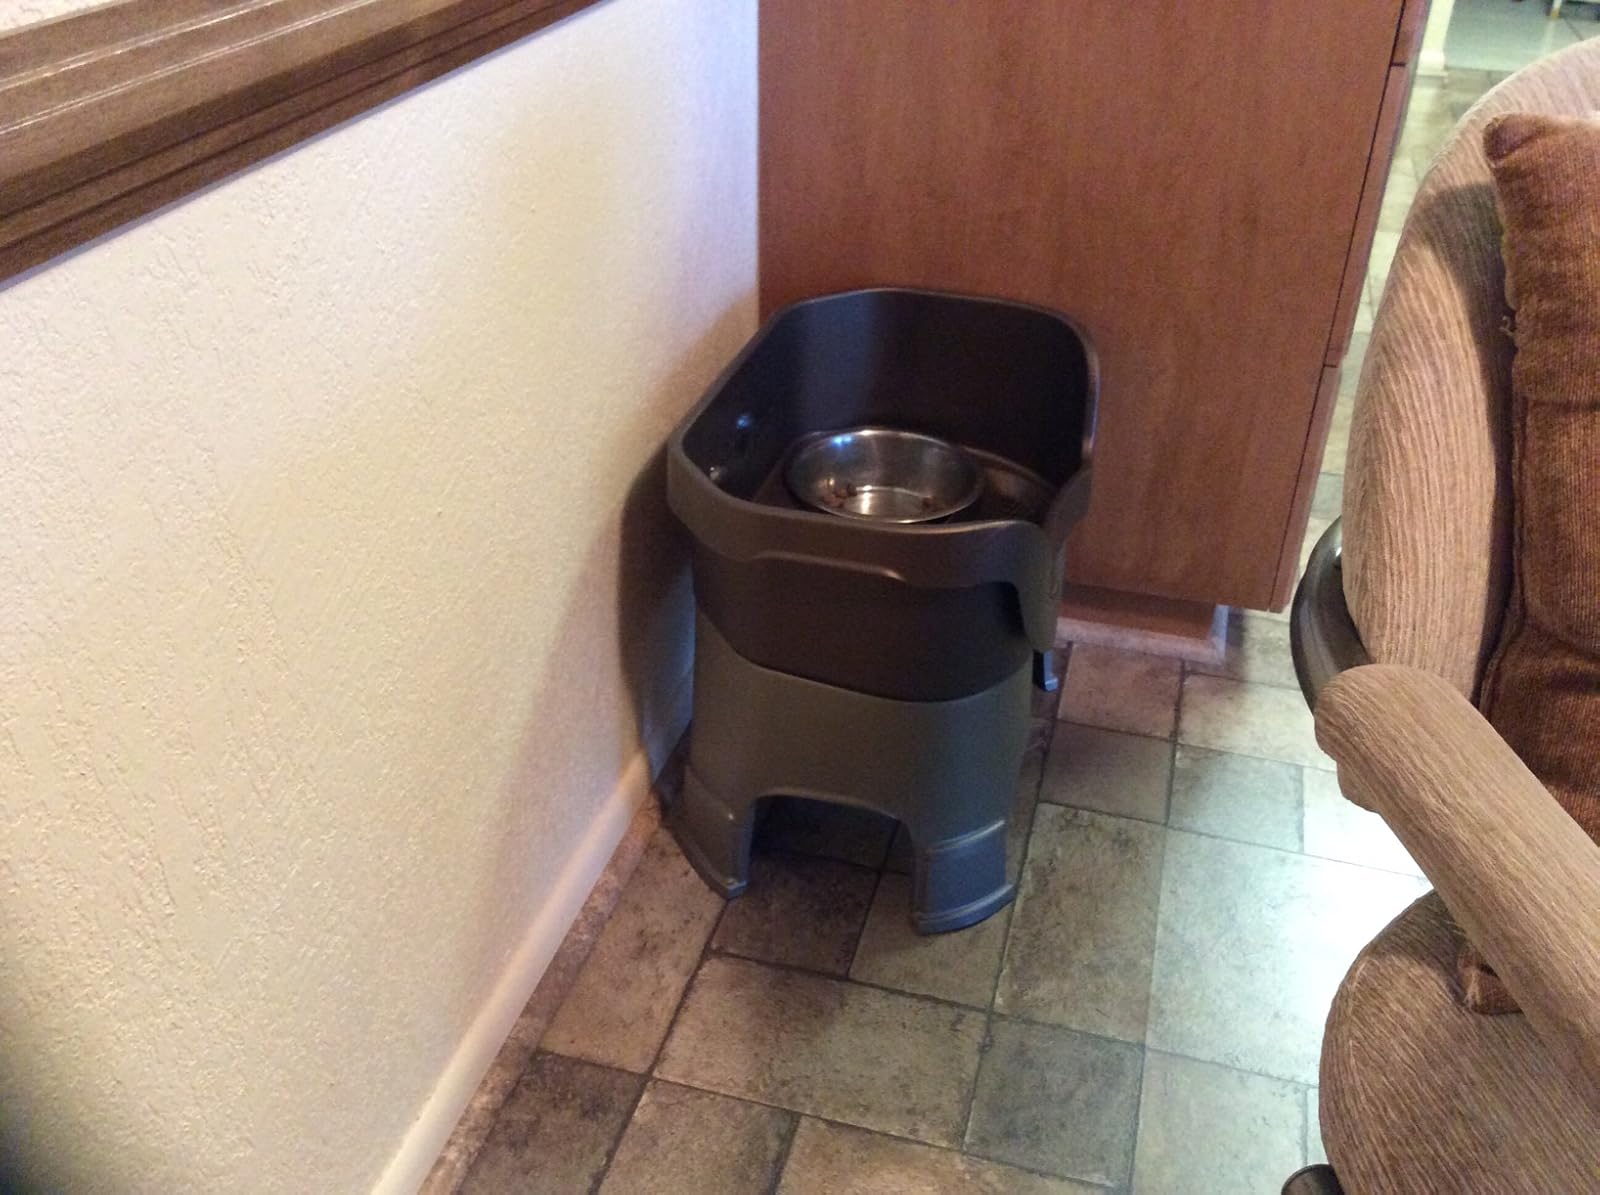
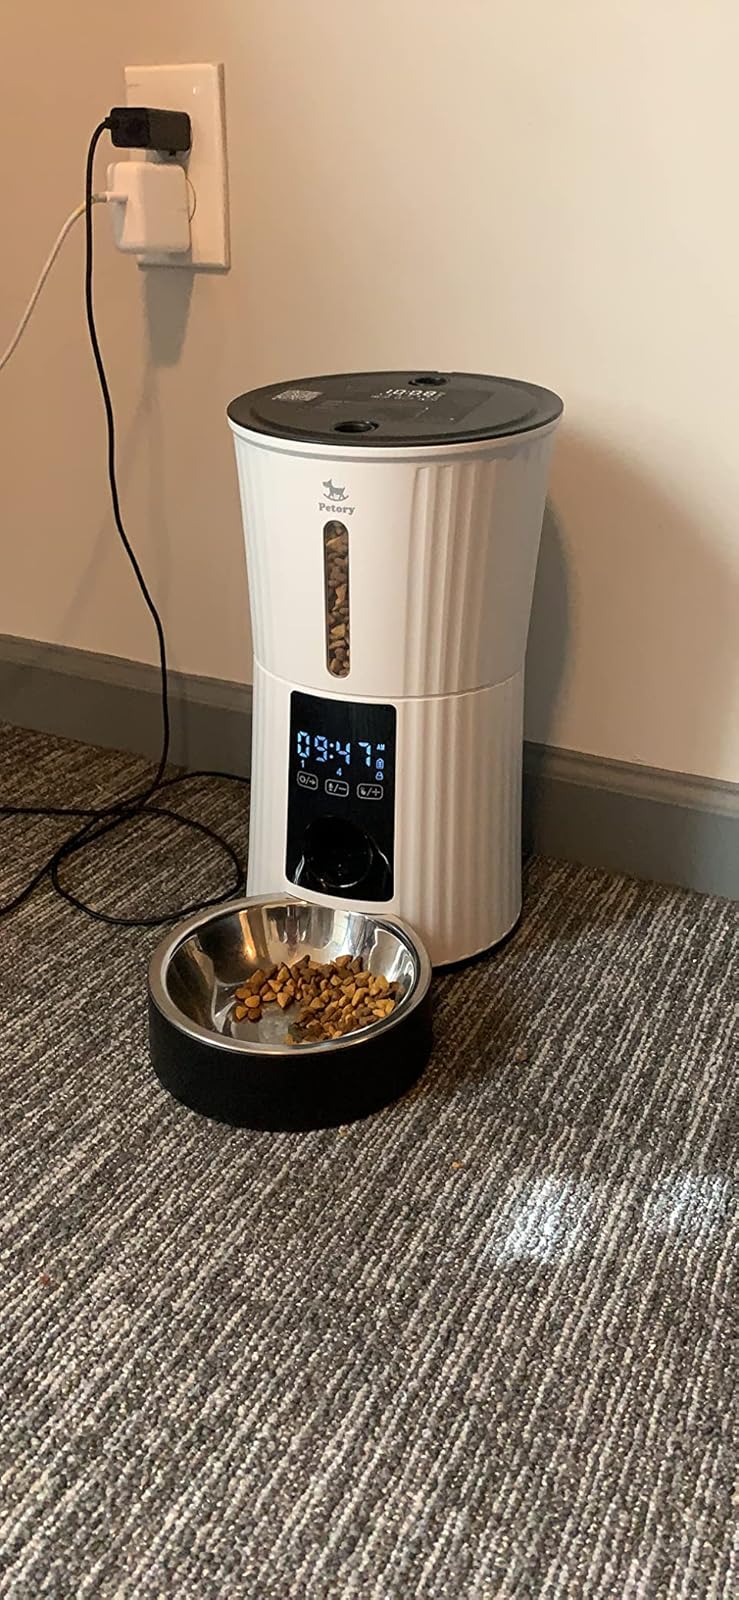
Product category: items_feeder
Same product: no